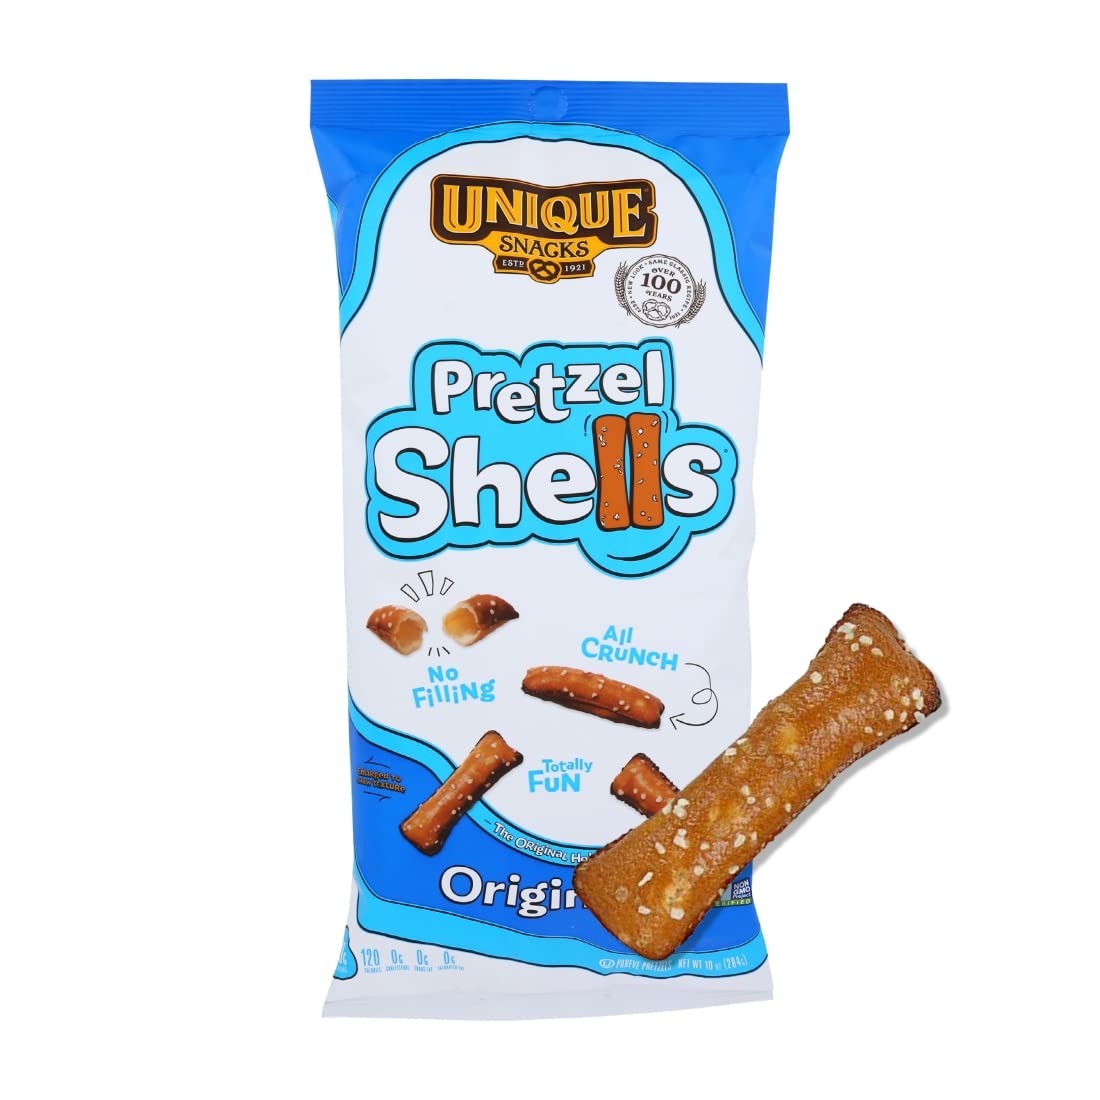
Item Name: Unique Snacks Original Pretzel Shells, Delicious Homestyle Baked Snack Bag, Vegan, OU Kosher, and Non-GMO Food, No Artificial Flavor, 10 Oz. Bag, Pack of 3
Bullet Point 1: Original Pretzel Shells: Experience an incredible taste with Unique Snacks Original Pretzel Shells. Infused with the mouthwatering flavor and texture of original split pretzels, the taste of our pretzel shells is filled with the air of satisfaction
Bullet Point 2: Homestyle Baked Pretzels: The unique homestyle baking process precisely matures the pretzel dough and then bakes it to hollow shell perfection. Crispy with a savory kick, our tasty shell snacks are great for parties, movie nights, game nights, and more
Bullet Point 3: Real Ingredients: Amplify your snack-time fun with the taste of goodness. Unique Snacks non-GMO pretzel shells are crafted with all-natural ingredients without any artificial flavors, colors, preservatives, sugars, malts, cholesterol, or trans fat
Bullet Point 4: Kosher Snack Bag: We offer an entire cholesterol-FREE and lactose-FREE product line. All our pretzels are assured by OU Kosher giving you a delectable taste and clear nutritional benefits. Your friends and family will love our crunchy pretzels for sure
Bullet Point 5: Multiple Pack Options: Unique Snacks Original Pretzel Shells come in 3, 6, 9, 12, and 24-pack options. Widely recognized for our one-of-a-kind quality, we have been continuing the family tradition that has delighted pretzel lovers for over a century
Value: 30.0
Unit: Ounce

Price: 17.99